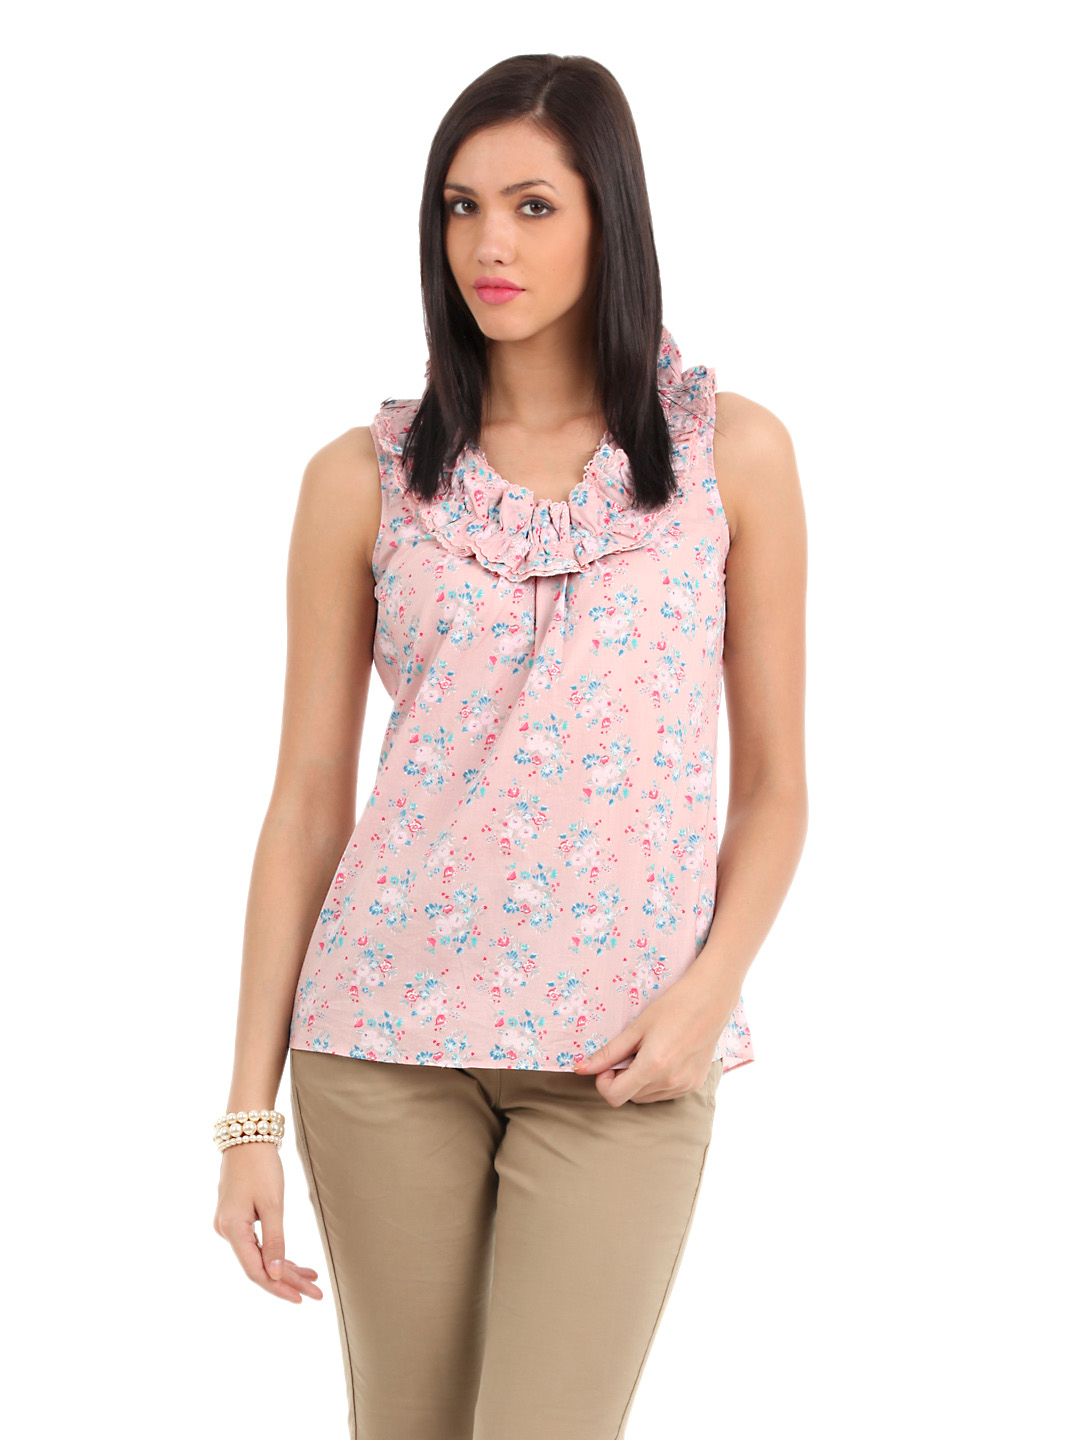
Elle Women Printed Pink Top
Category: Apparel / Topwear / Tops
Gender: Women
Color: Pink
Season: Summer 2012
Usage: Casual